SD card

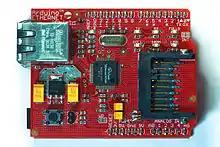
A shield (daughterboard) that gives Arduino prototyping microprocessors access to SD cards

microSD cards are widely used in mobile phones to expand storage, offering offline, low-latency access that benefits tasks like photography, video recording, and file transfers, especially in areas with limited connectivity or costly data plans. Data on removable cards can also be preserved independently of device failure, aiding recovery.